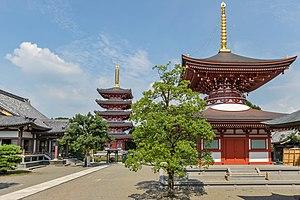
Kumamoto est une préfecture du Japon, située au sud-ouest de l'île de Kyūshū. Sa ville principale s'appelle également Kumamoto, et fut la capitale du clan Hosokawa.